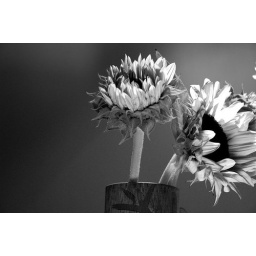
Sunflowers in a wooden cup